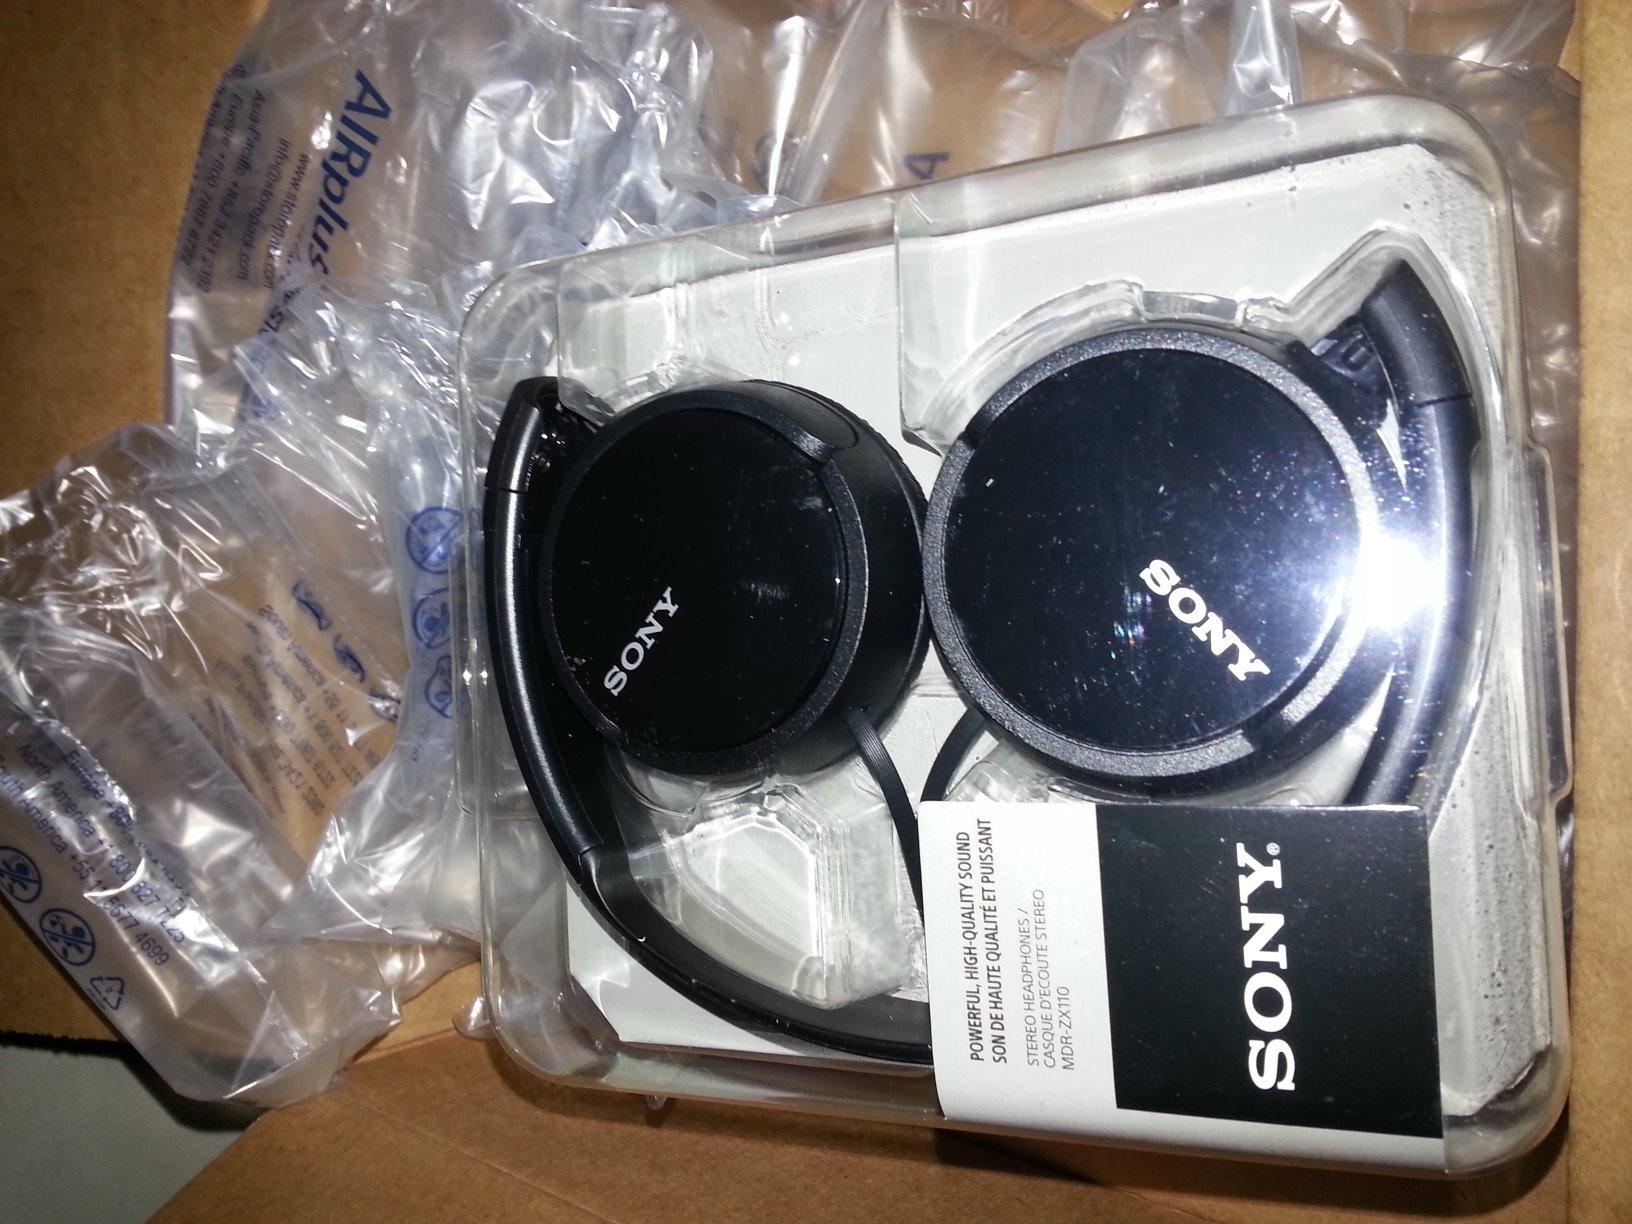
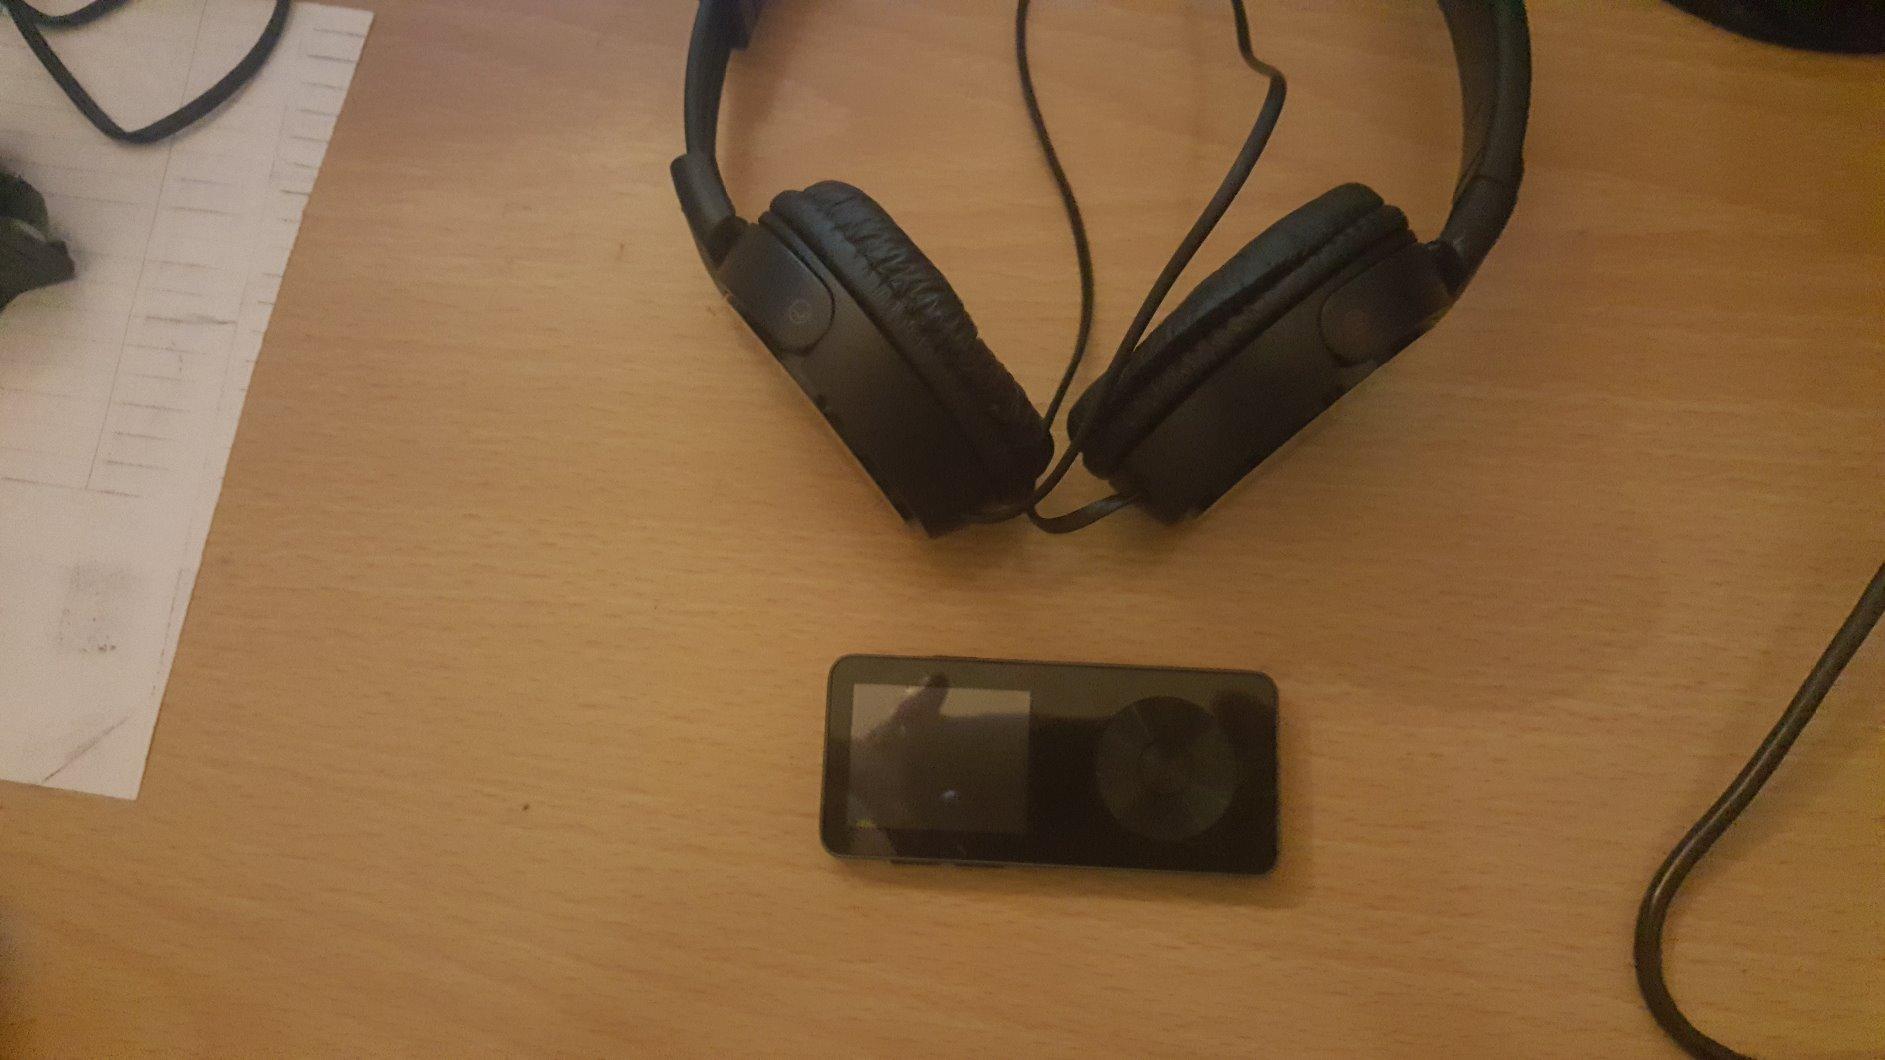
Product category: headphones
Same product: yes